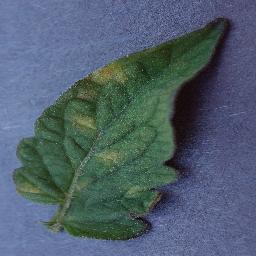
Label: Tomato___Leaf_Mold